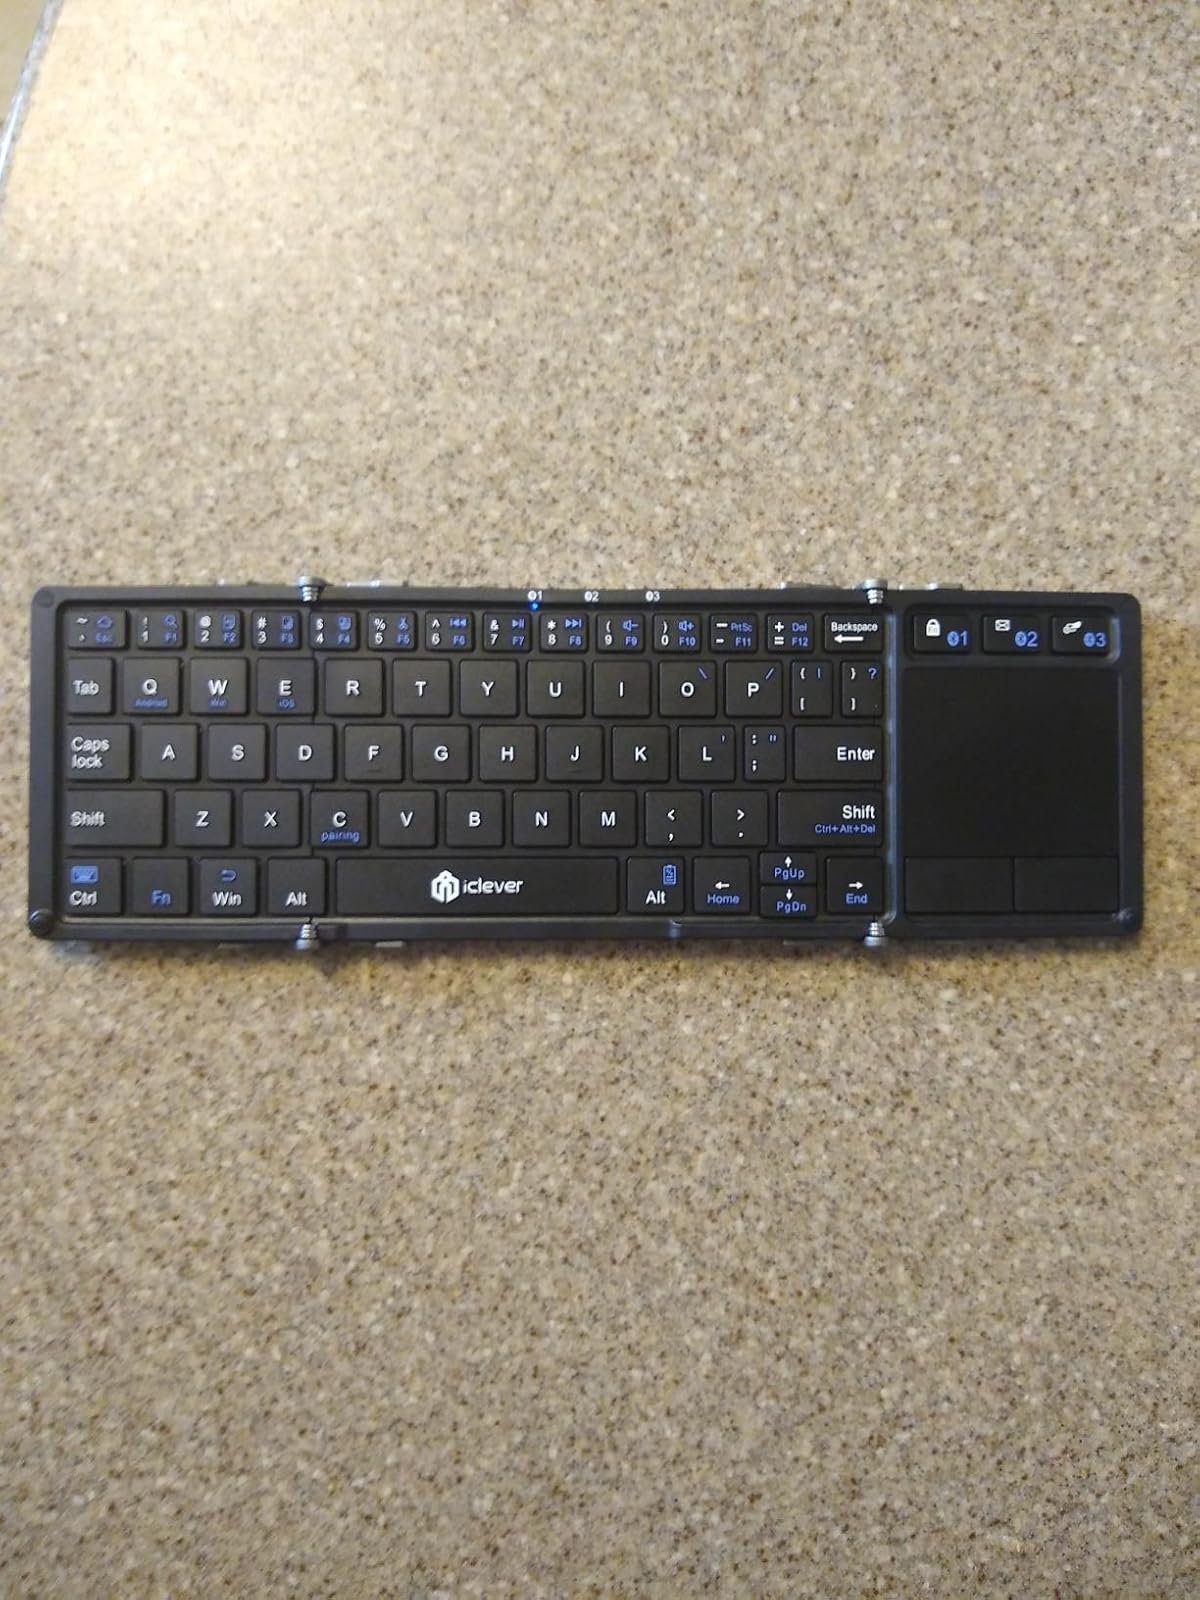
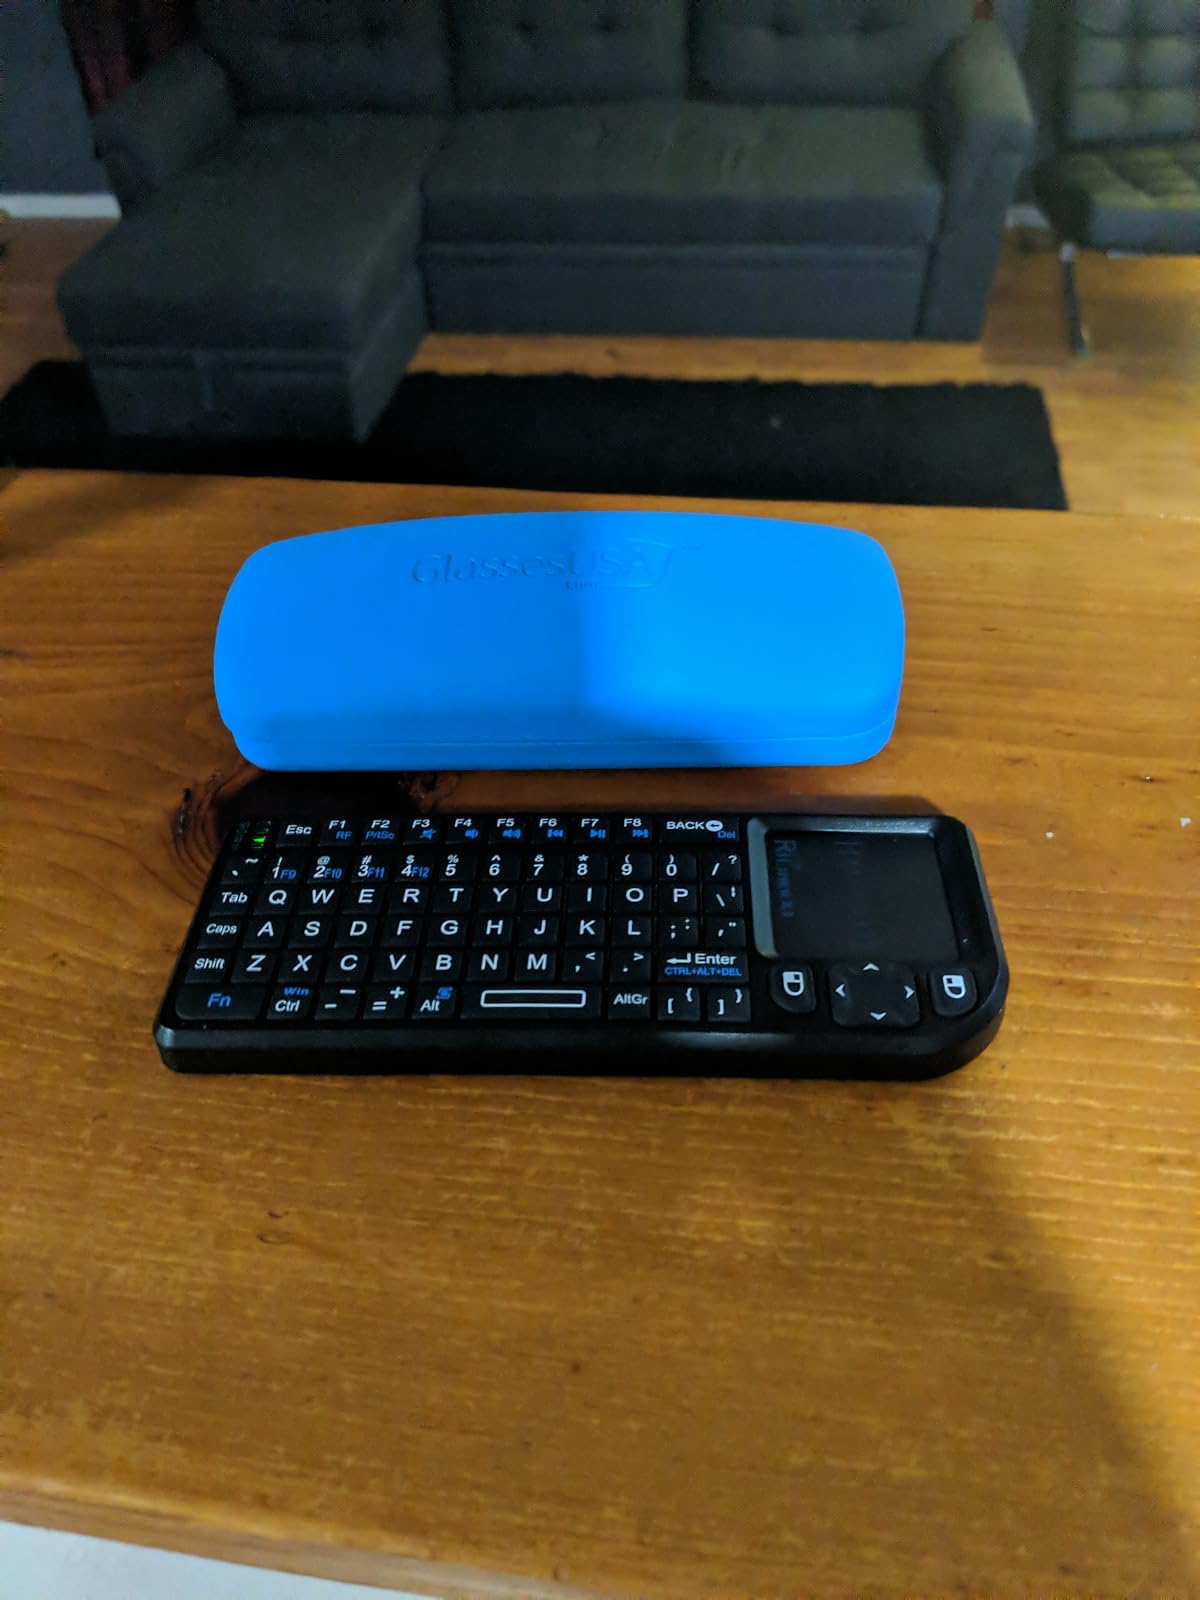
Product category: keyboard
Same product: no